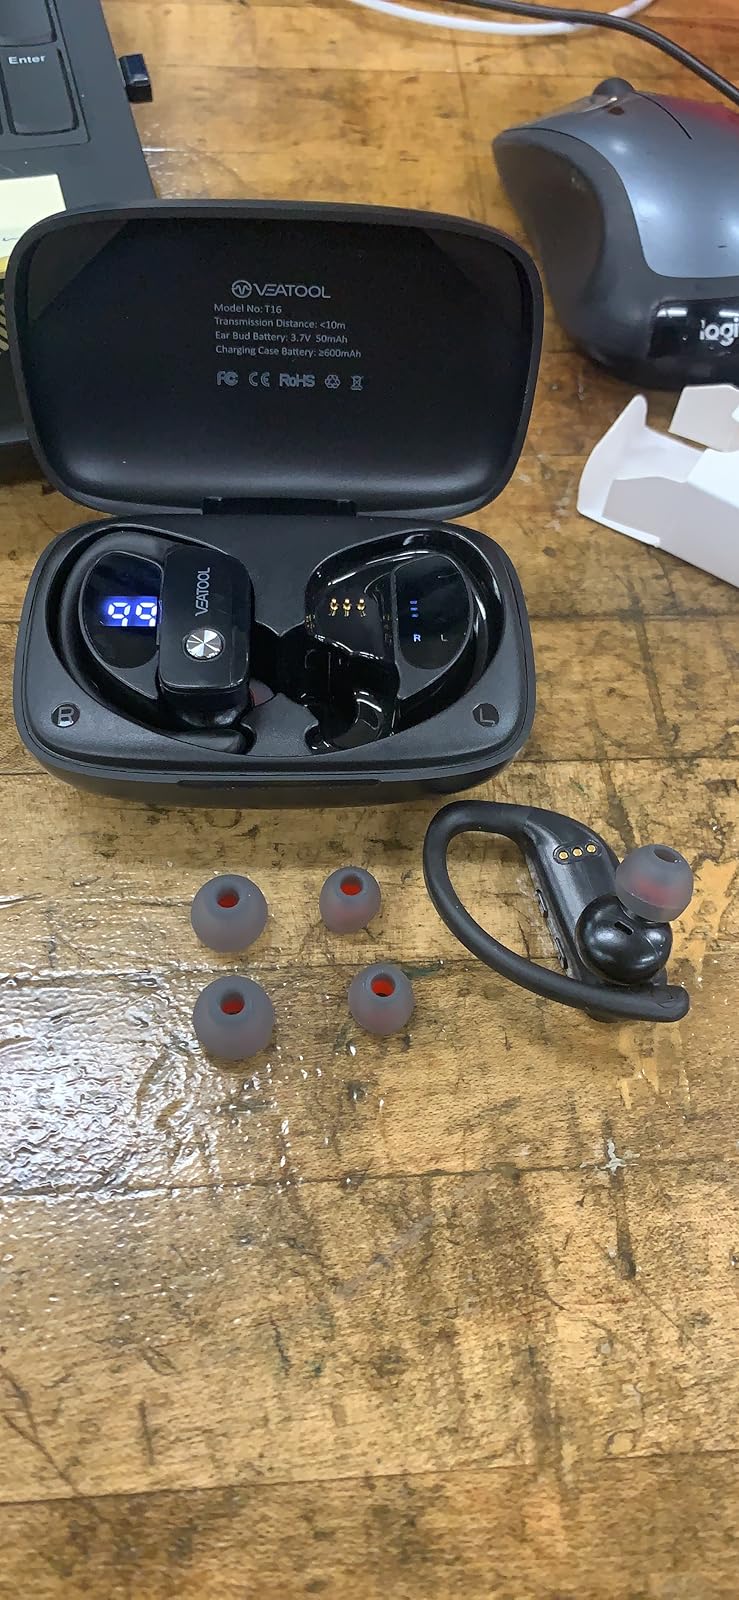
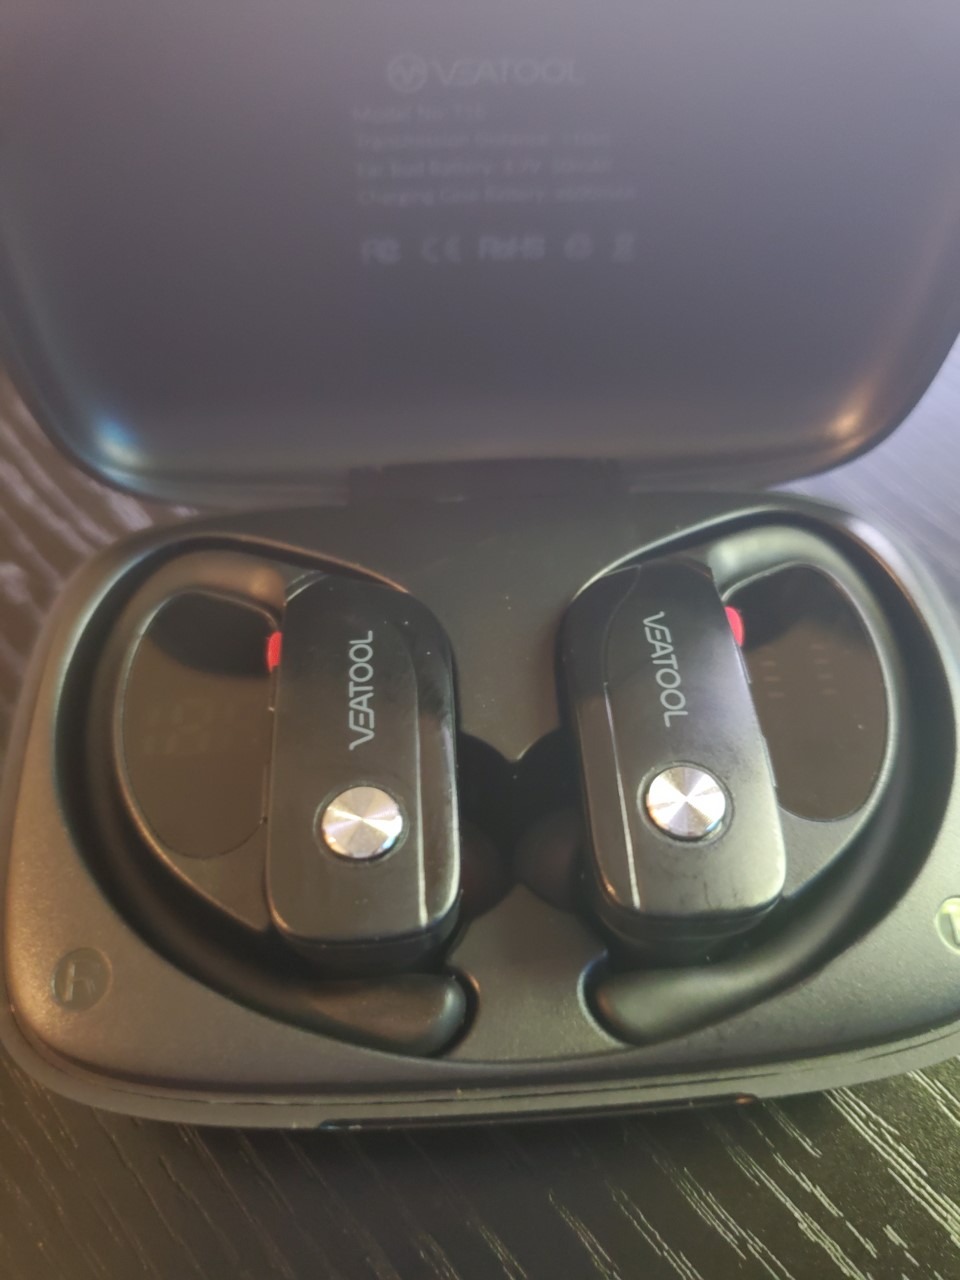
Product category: earbuds
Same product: yes